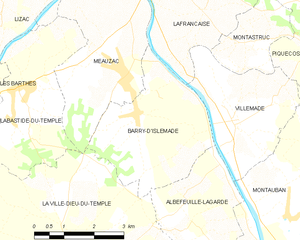
Carte des communes françaises Barry-d'Islemade
Barry-d'Islemade est une commune française, située dans le département de Tarn-et-Garonne en région Occitanie.